Plenitudo potestatis

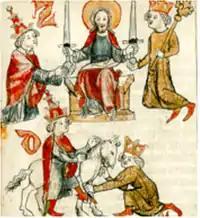
Illumination of the Sachsenspiegel or Mirror of the Saxons, drafted around 1220–1235, is a collection of customary laws compiled by Eike von Repgow (1180–1235). Encouraged by his master, Hoyer von Falkenstein, a high Saxon nobleman, who reproduced a German version of the original Latin book itself, lost today. At the top of the illumination, Christ hands two swords to the Pope and the Holy Emperor, an allegory taken from Luke 22:38, originally created by St. Bernard of Clairvaux, expressing the distinction between the two powers: spiritual and political. At the bottom of the illumination, the emperor holds the pope's stirrup. Although it seems that the author's intention was to show that the powers of the pope and the emperor are equal and distinct, traditionally the illumination was interpreted as demonstrating that the pope is lord of the emperor and has a more sublime, important and excellent power.

Plenitudo potestatis (fullness of power) was a term employed by medieval canonists to describe the jurisdictional power of the papacy. In the thirteenth century, the canonists used the term "plenitudo potestatis" to characterize the power of the pope within the church, or, more rarely, the pope's prerogative in the secular sphere. However, during the thirteenth century the pope's "plenitudo potestatis" expanded as the Church became increasingly centralized, and the pope's presence made itself felt every day in legislation, judicial appeals, and finance.